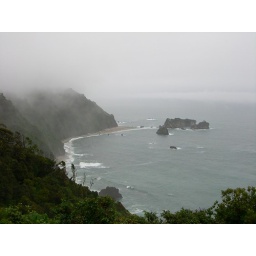
Whilst the east coast of South Island was sunny, the west coast was permanently shrouded in cloud